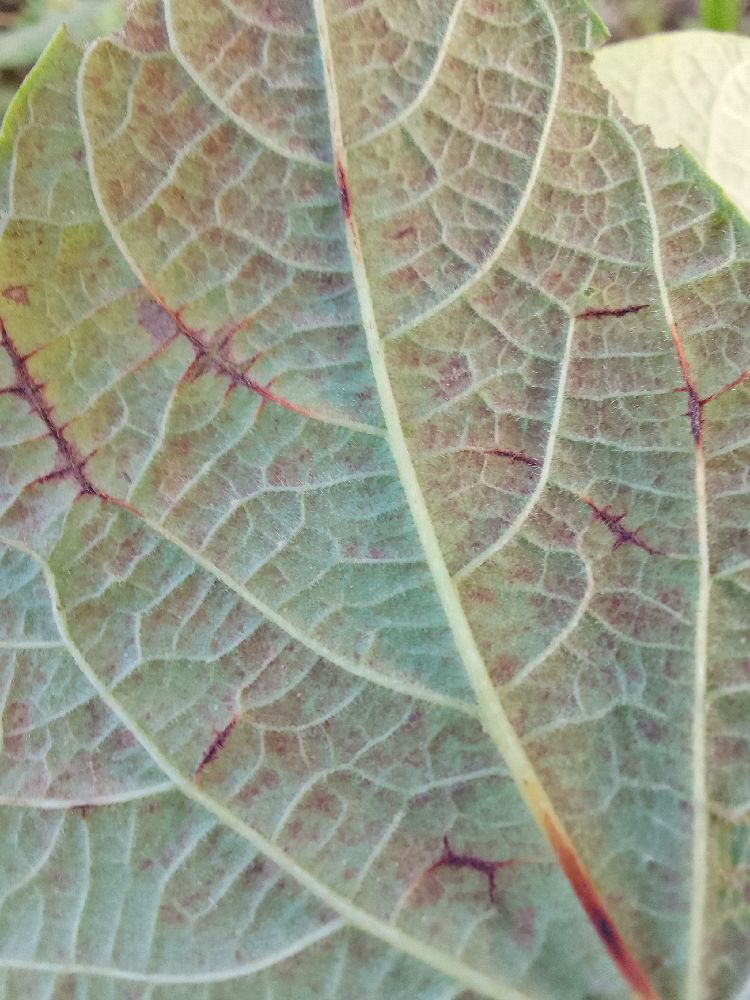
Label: anthracnose